Sylvester E. Paulus

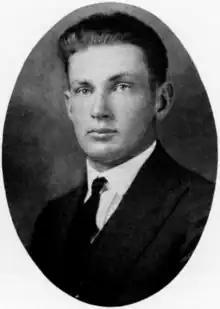
Paulus, pictured in "The Trail", yearbook of Daniel Baker College, 1921

Sylvester Edward Paulus (March 12, 1899 – December 31, 1959) was an American football and basketball coach.